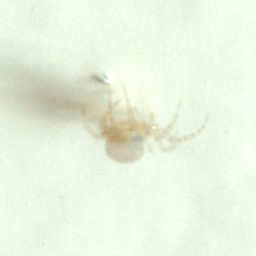
Another tiny inside the house spider; less than 2mm long. This one was on the wall in the kitchen.